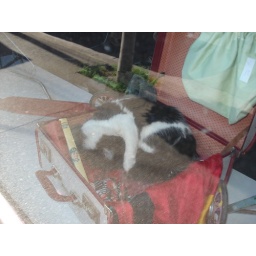
cat in the shop window Lygon St Limbo